Betoncourt-sur-Mance

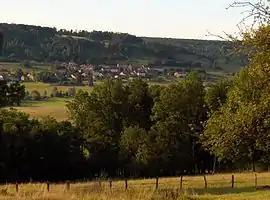
A general view of Betoncourt-sur-Mance

Betoncourt-sur-Mance is a commune in the Haute-Saône department in the region of Bourgogne-Franche-Comté in eastern France.